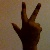
The image shows a hand gesture representing the number 3 in Indian Sign Language.